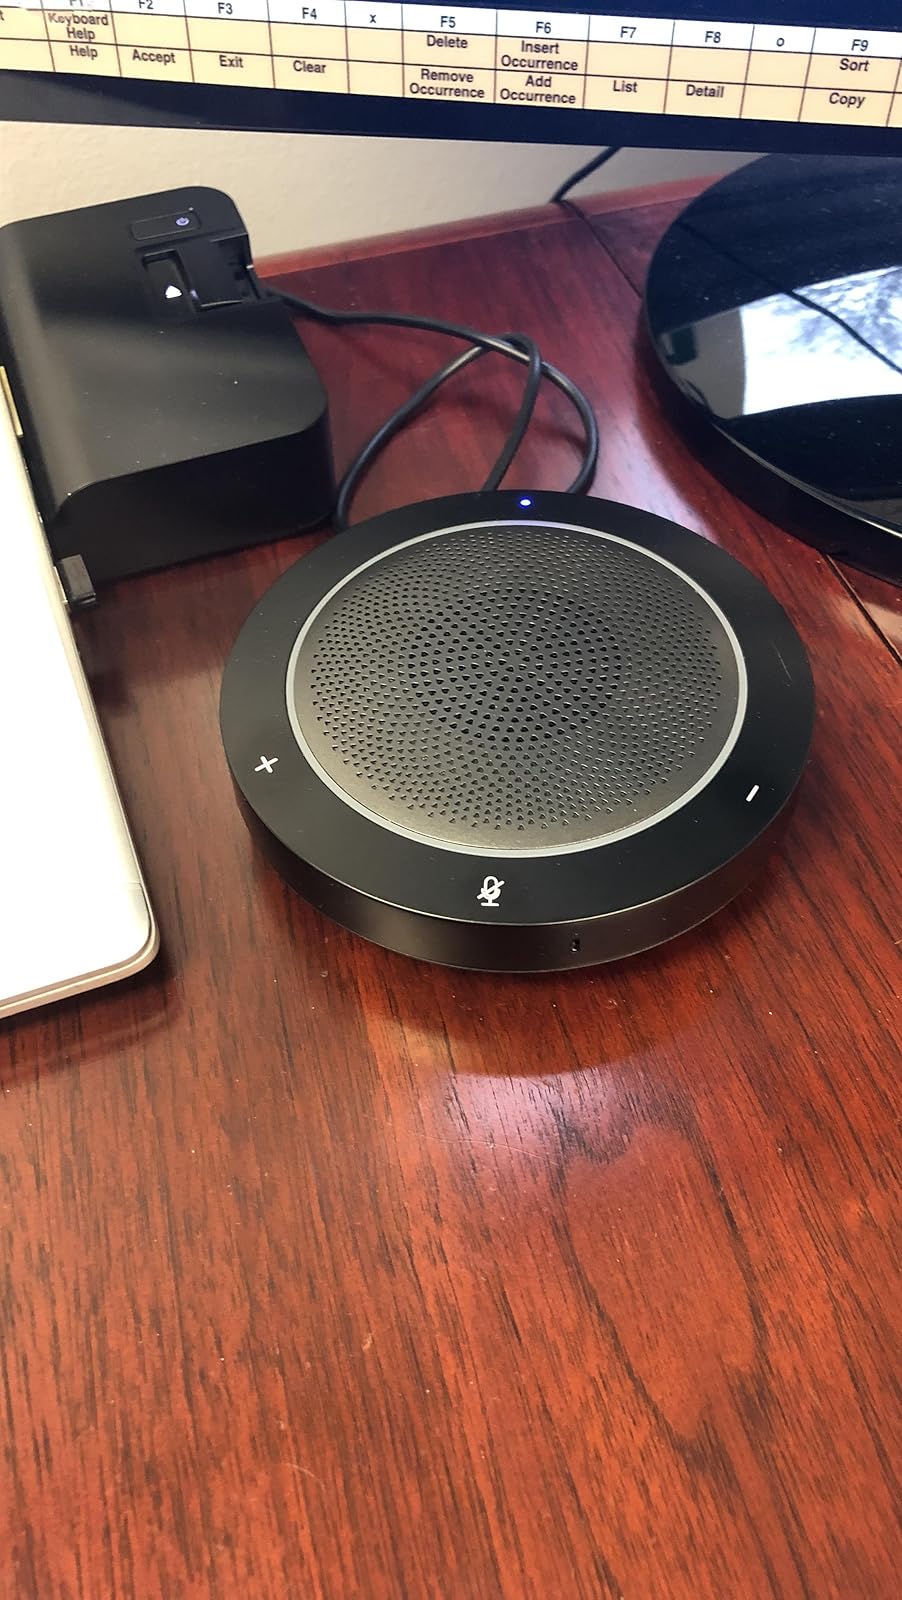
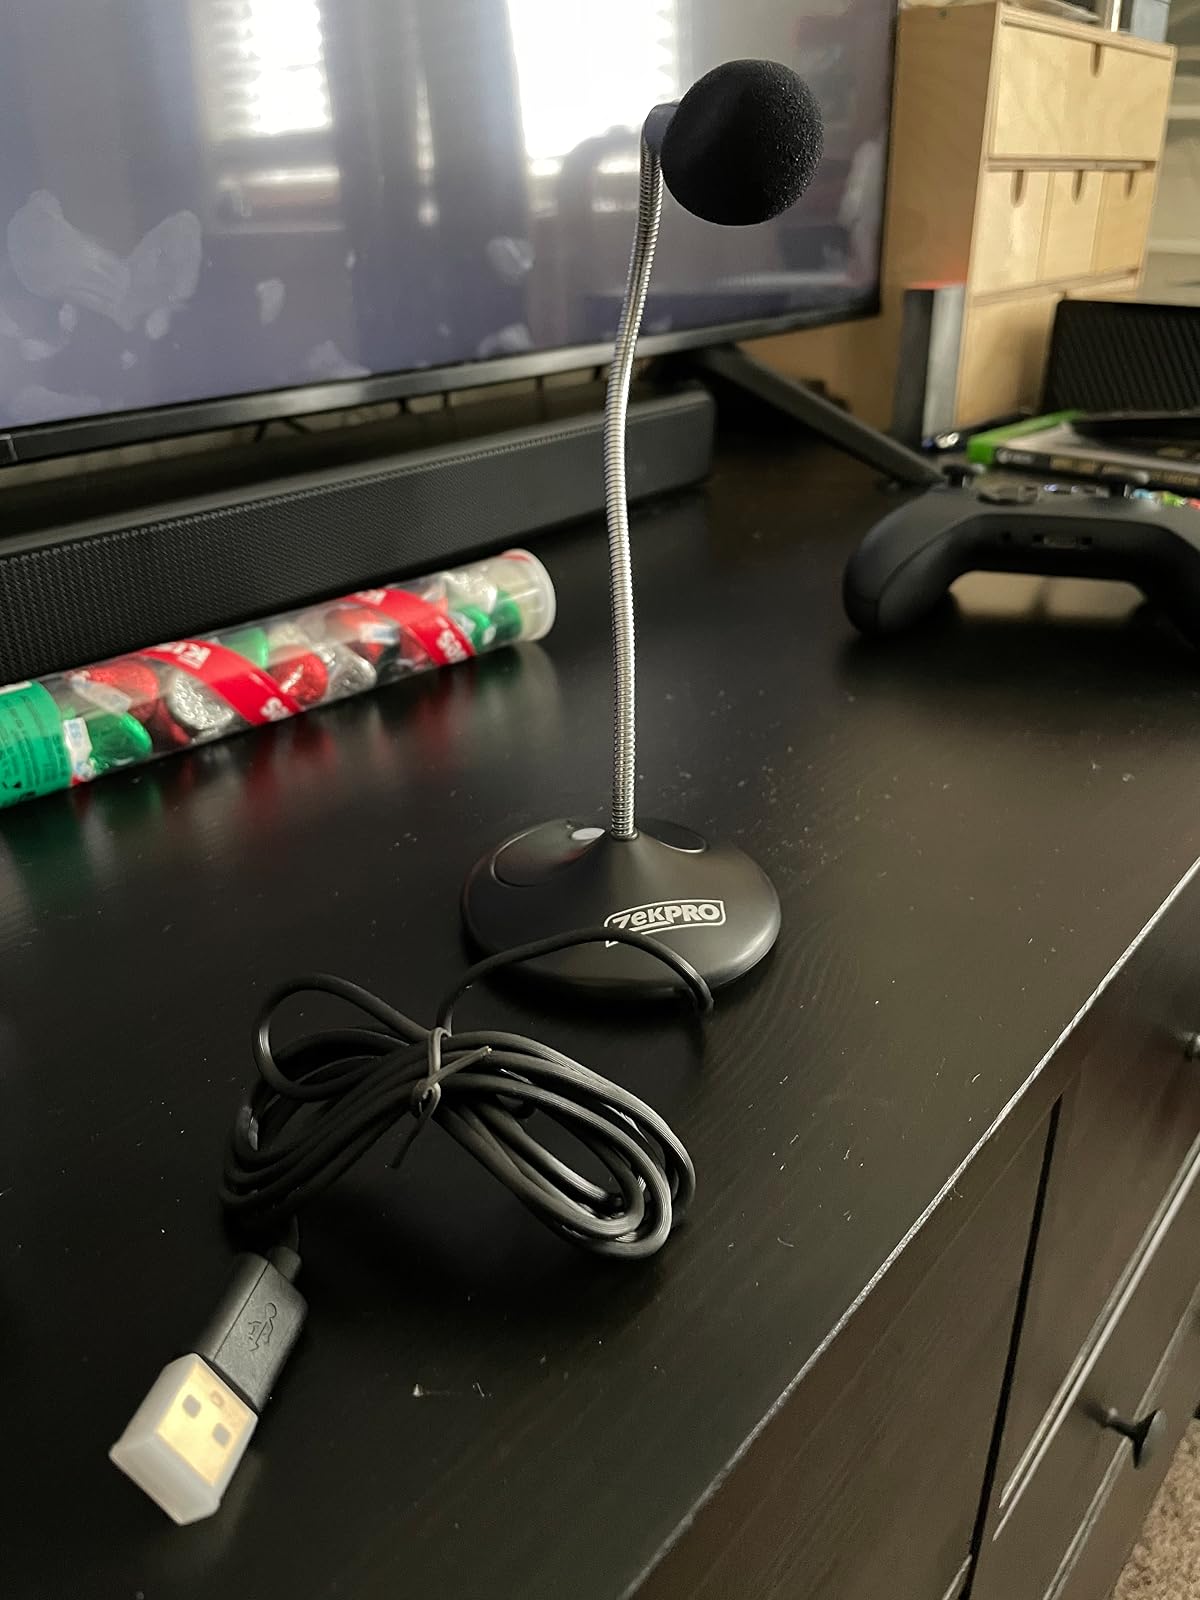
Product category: microphone
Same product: no